Tom Bombadil

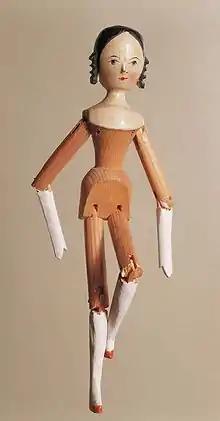
A Dutch doll, a wooden peg construction giving a stiff doll with hinged joints, illustrates the type of toy that inspired the name Tom Bombadil. The one owned by the Tolkien family had a hat with a feather.

Tolkien stated that he invented Tom Bombadil in memory of his children's Dutch doll. His Bombadil poems far pre-date the writing of "The Lord of the Rings", into which Tolkien introduced Tom Bombadil from the earliest drafts. In response to a letter, Tolkien described Tom in "The Lord of the Rings" as "just an invention" and "not an important person – to the narrative", even if "he represents something that I feel important, though I would not be prepared to analyse the feeling precisely. I would not, however, have left him in, if he did not have some kind of function." Specifically, Tolkien connected Tom in the letter to a renunciation of control, "a delight in things for themselves without reference to yourself," "Botany and Zoology (as sciences) and Poetry". In another letter, Tolkien writes that he does not think Tom is improved by philosophizing; he included the character "because I had already 'invented' him independently" (in "The Oxford Magazine") "and wanted an 'adventure' on the way".